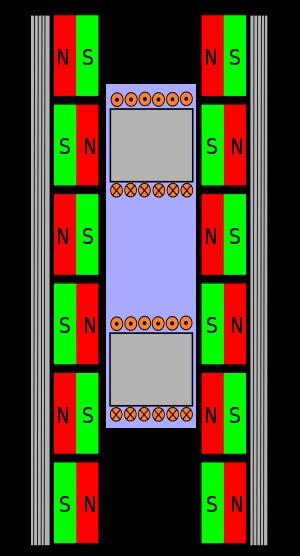
Un moteur linéaire est un moteur électrique dont les « rotor » et « stator » ont été « mis à plat ». Alors qu'un moteur rotatif classique produit un couple, le moteur linéaire produit une force permettant le déplacement d'objets ou de véhicules.